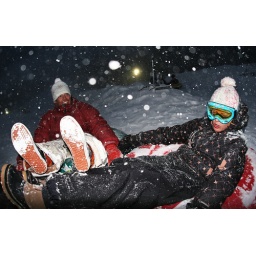
tubing at keystone. note the guy in red is wearing vans for tubing, hardcore.